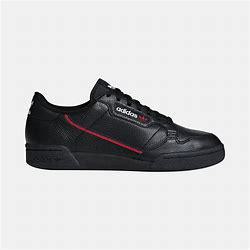
Brand: Adidas
Model: Continental 80